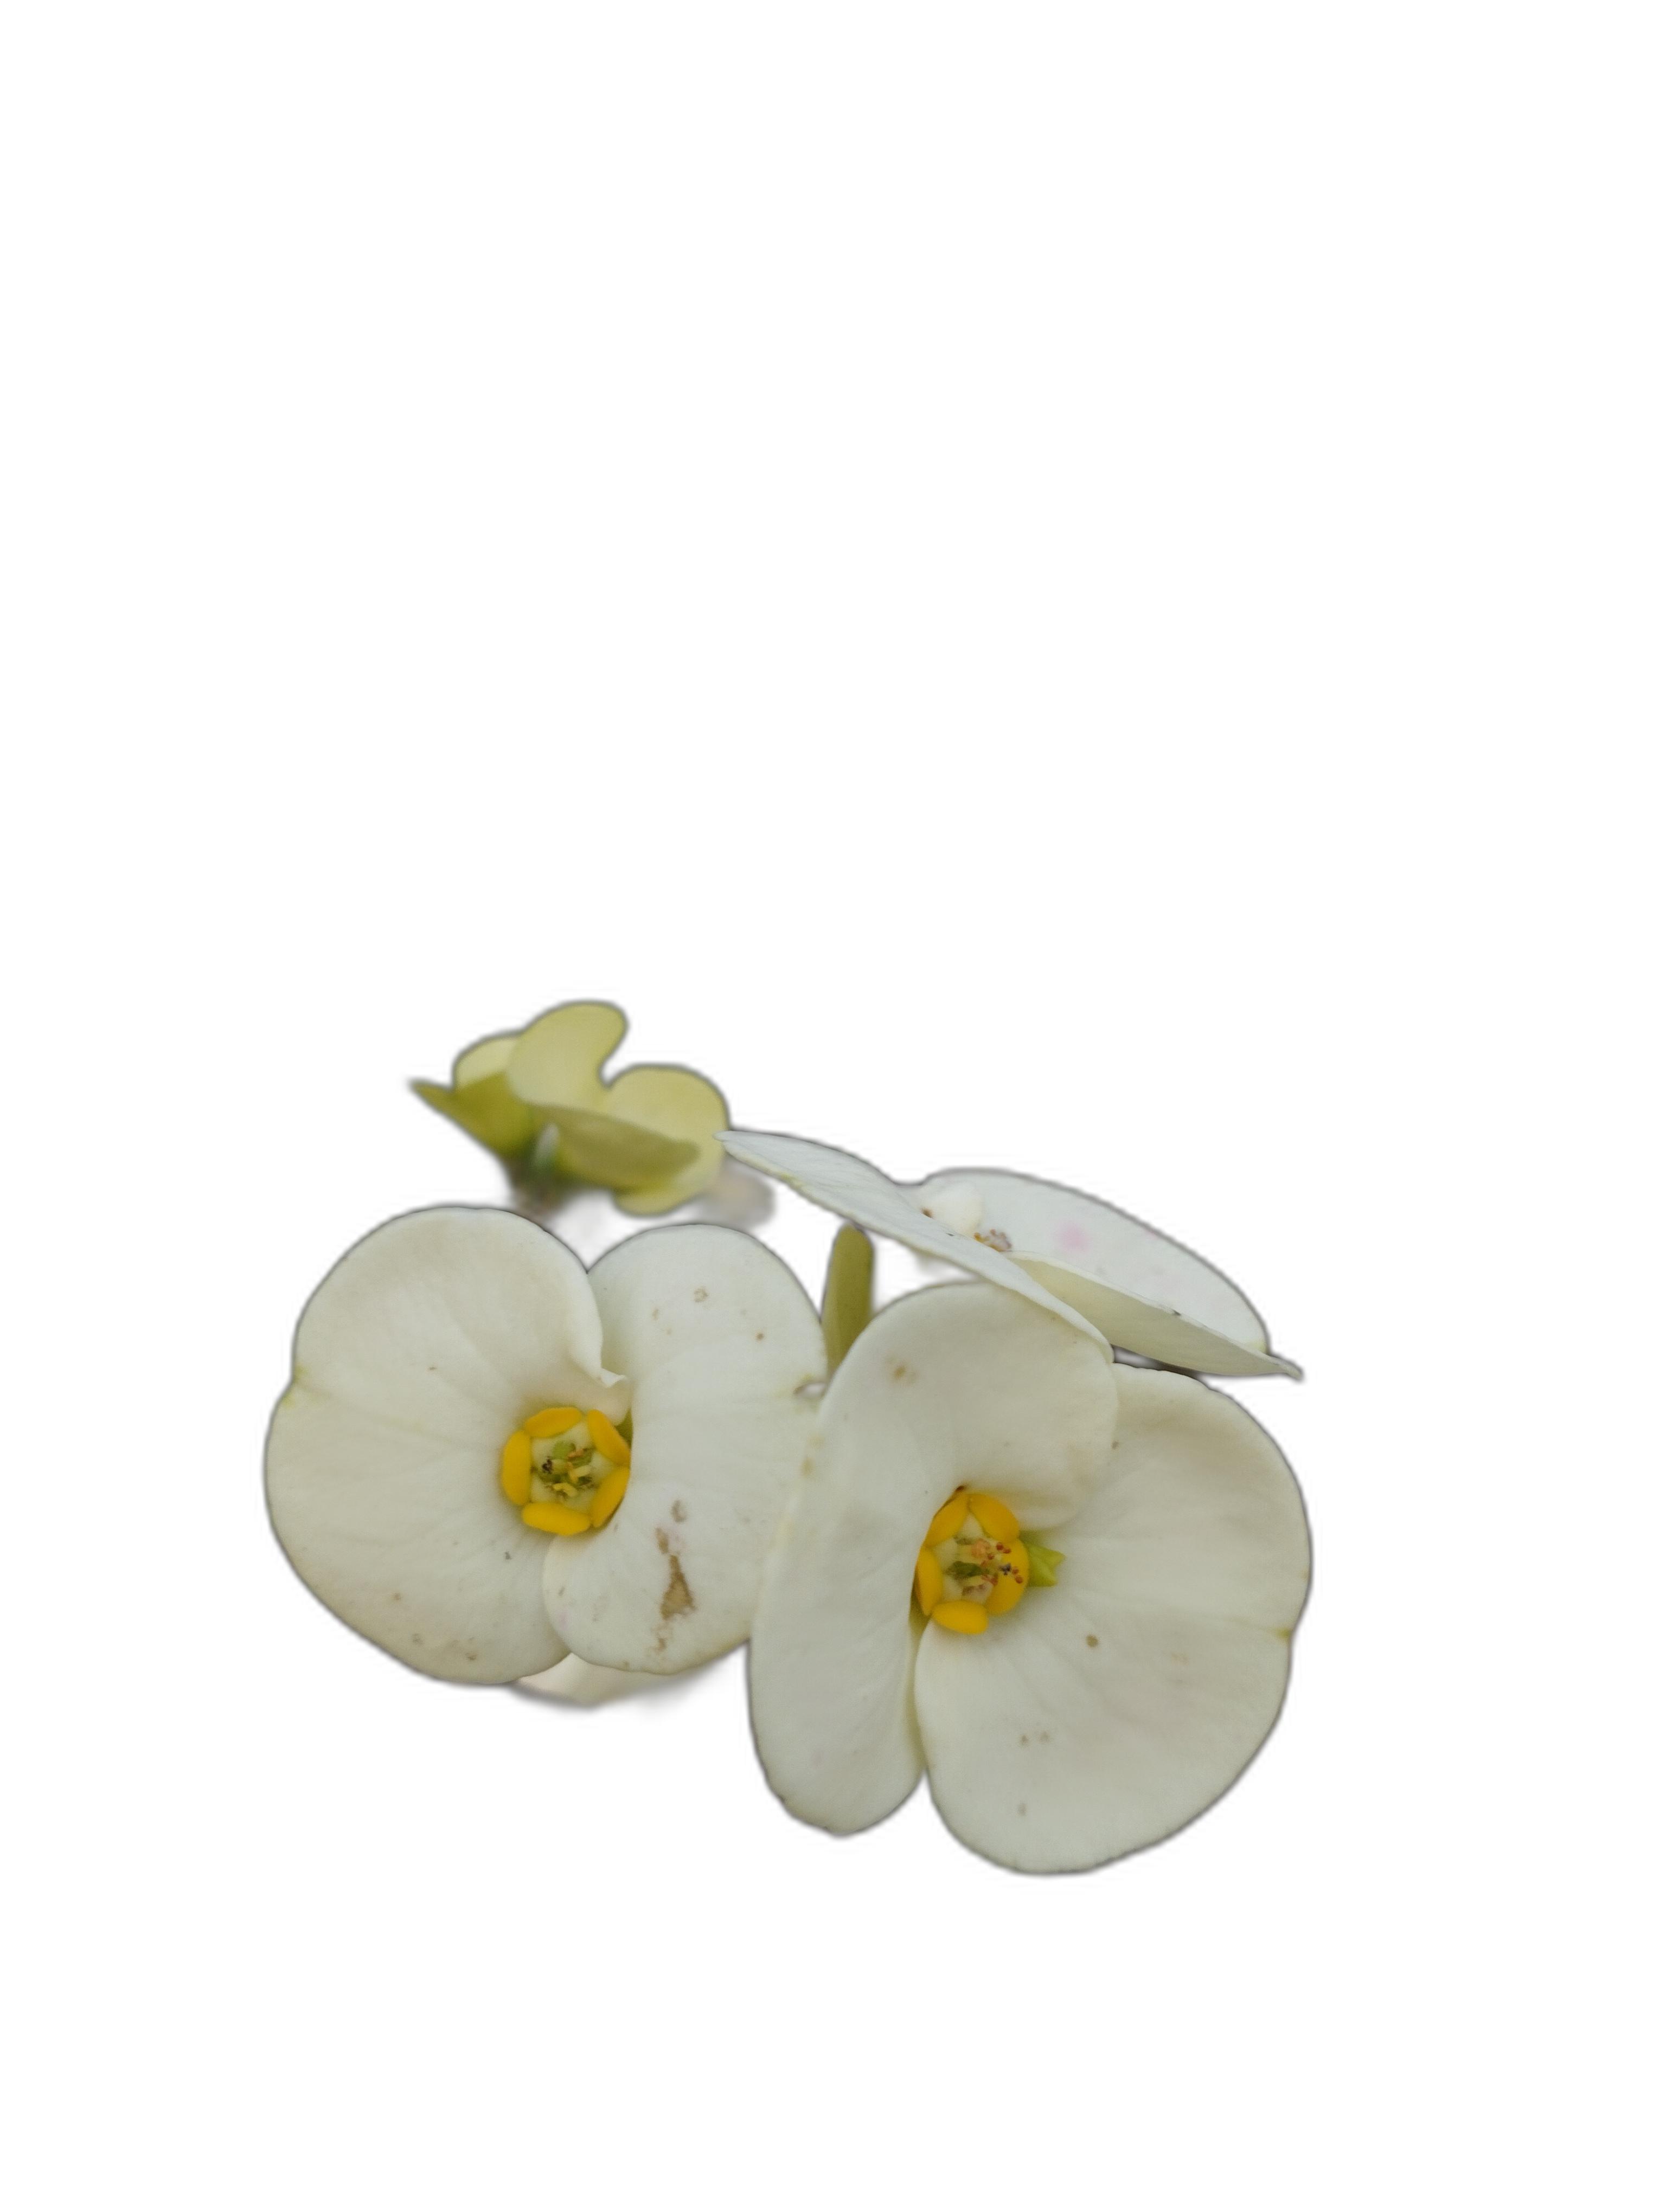
Label: Crown of thorns